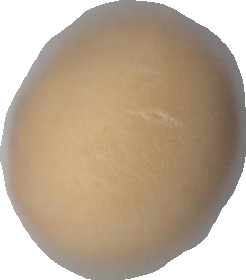
Variety: Grobogan